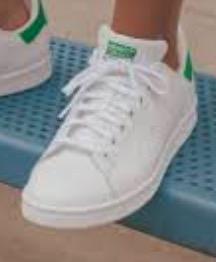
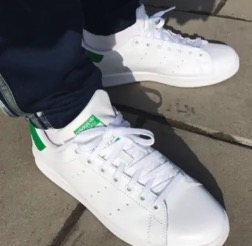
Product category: misc
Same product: yes